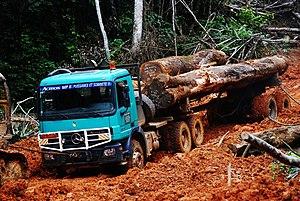
Grumier embourbée dans la forêt d'Eseka dans le Littoral pendant la saison des pluies This is an image with the theme ""Africa on the Move or Transport"" from: Cameroon"